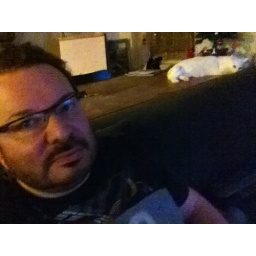
You can't see the black cat snuggled on the couch beside me.